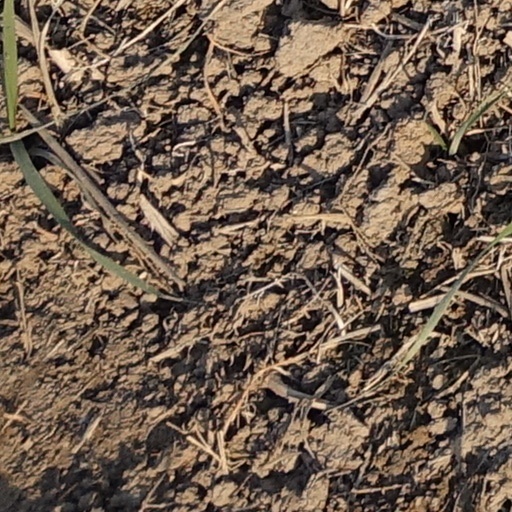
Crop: wheat